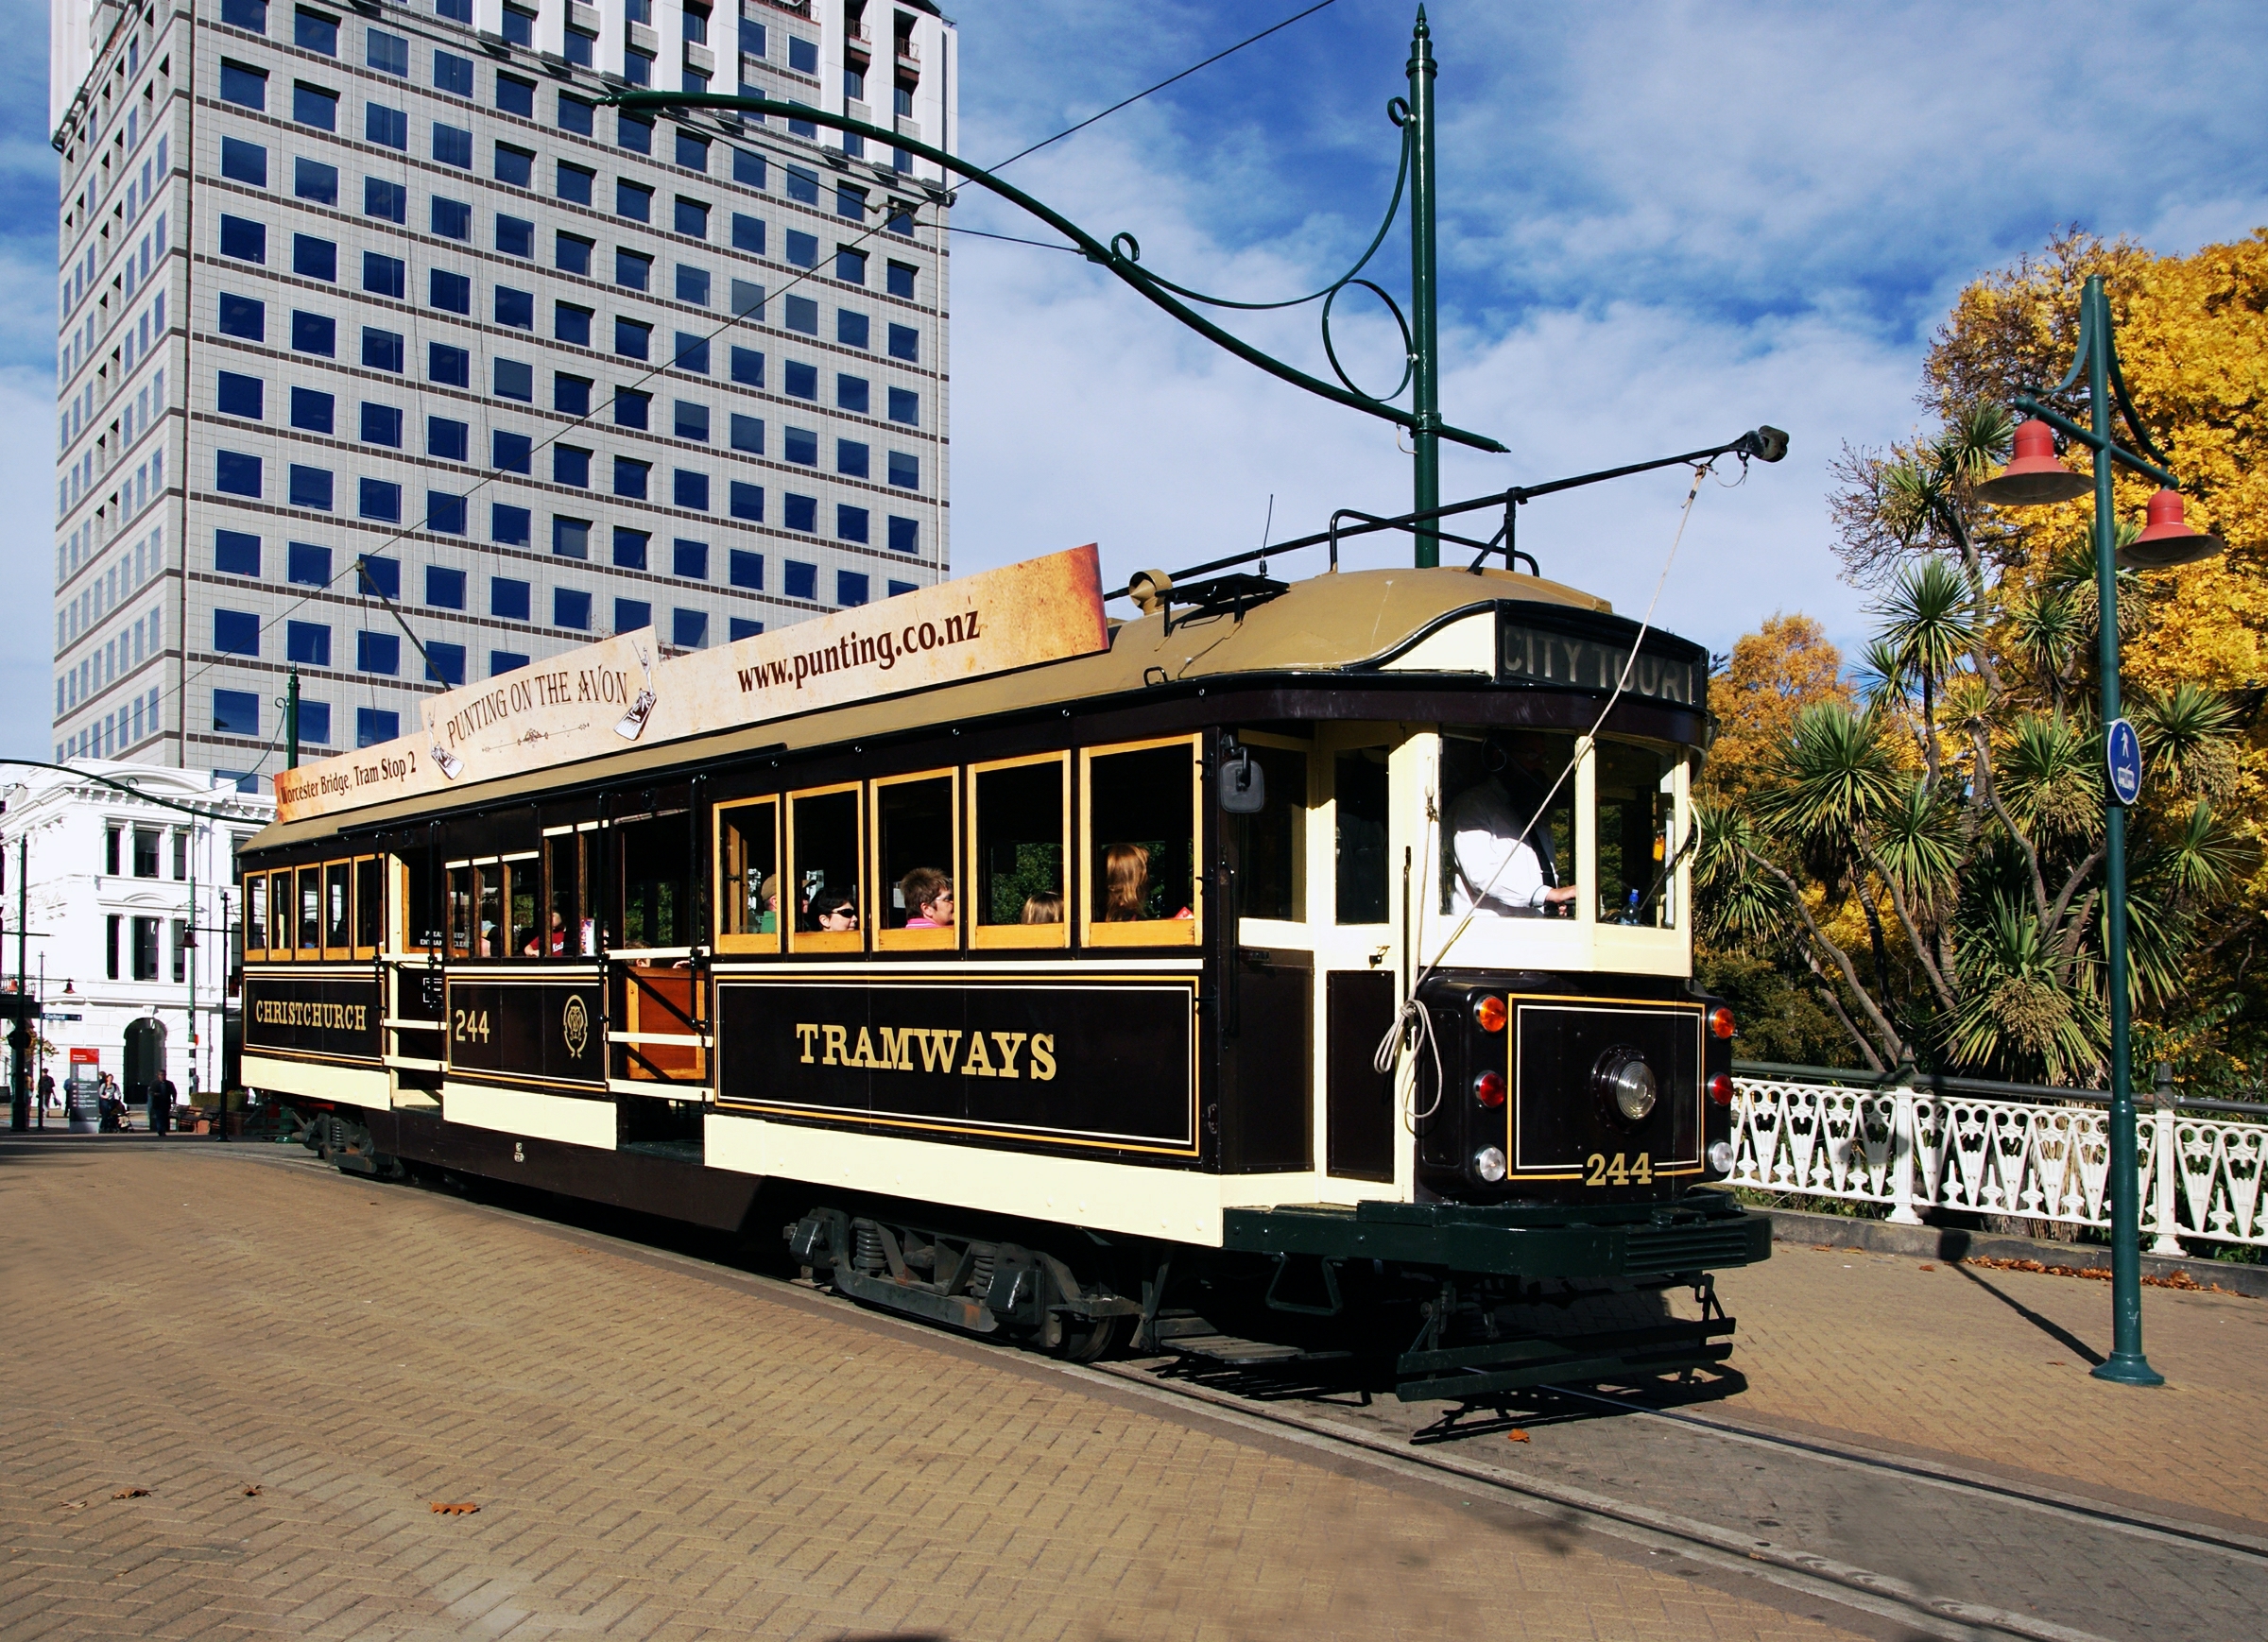
train, tram, transport, vehicle, electricity, cable car, public transport, locomotive, newzealand, christchurch, trams, streetcars, lightrail, rail transport, land vehicle, rolling stock, metropolitan area, railroad car, passenger car